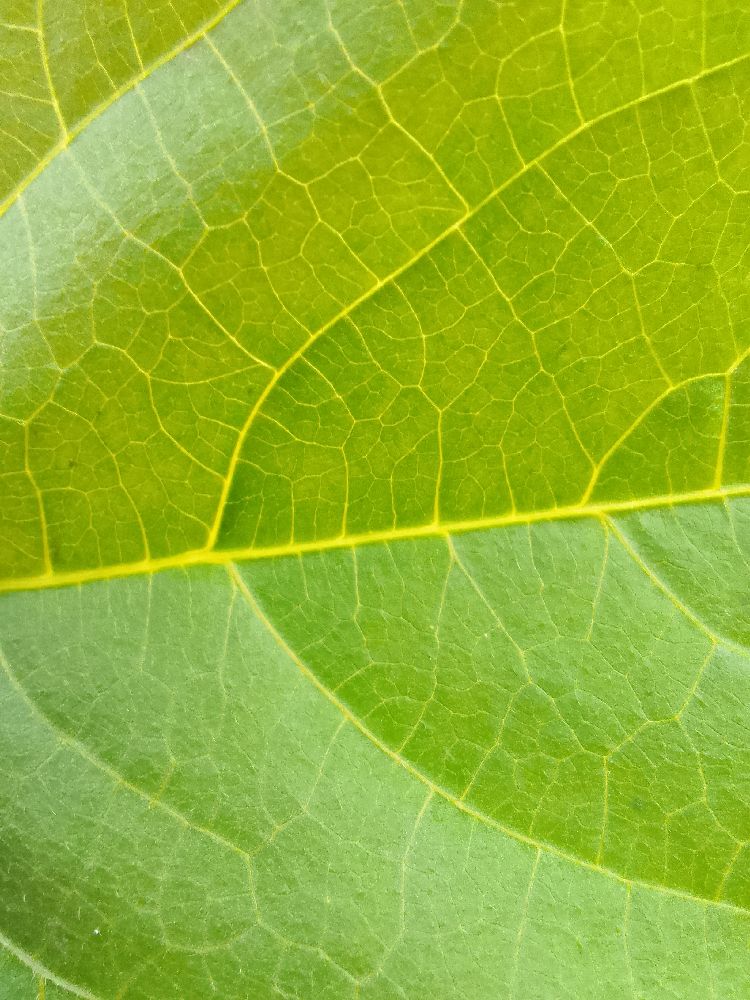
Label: healthy